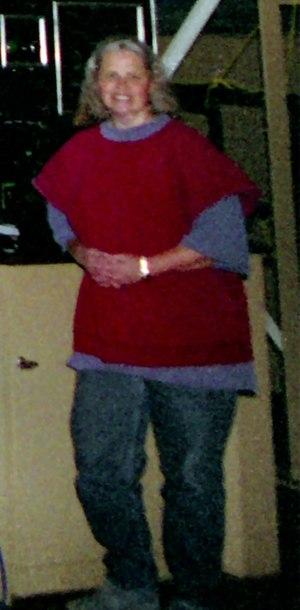
Jean Mueller est une astronome américaine.